3rd Battalion, 24th Marines

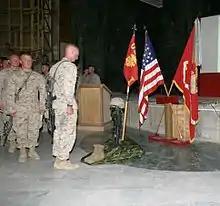
[Camp Fallujah, Iraq] marines from India Company, 3/24, pay their respects to Cpl Brad McCormick, killed in action in Fallujah, Iraq (2004)

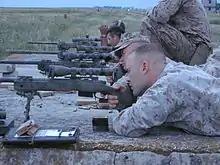
Scout Sniper Platoon, H&S Company, 3/24 conducts joint training in the Black Sea (Ukraine) in support of NATO Partnership For Peace 2011.

During January 2004, the battalion was activated in support of Operation Enduring Freedom. 3/24 was tasked with relieving elements of the U.S. Army's 82nd Airborne Division engaged in counter-insurgency operations in Iraq. 3/24 was deployed to four different Forward Operating Bases in the Sunni Triangle area of Western Iraq with the 1st Marine Division (commanded by General James Mattis), which was under I Marine Expeditionary Force (commanded by General James T. Conway). The battalion was spread out between FOB Abu Ghraib, Camp Fallujah, AL Asad Airbase, and Al Taqaddum where 3/24 was headquartered during the deployment. Elements of the unit participated in the First Battle of Fallujah, the Battle of Najaf, and saw combat in Haditha and the Triangle of Death (Iraq). In August, 2004, 3/24 conducted relief-in-place with 2nd Battalion, 10th Marines. In January 2005, after returning to the United States, the battalion demobilized in St. Louis, Missouri.